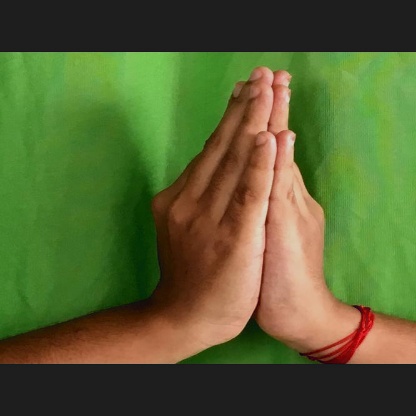
Mudra: Anjali